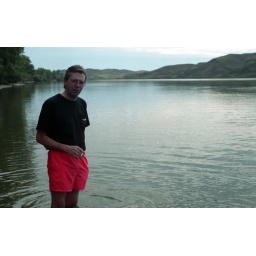
James standing in the Missouri River, smoking a cigarette.Photographs from our 1990 cross-country road trip in a borrowed Ford Econoline van.